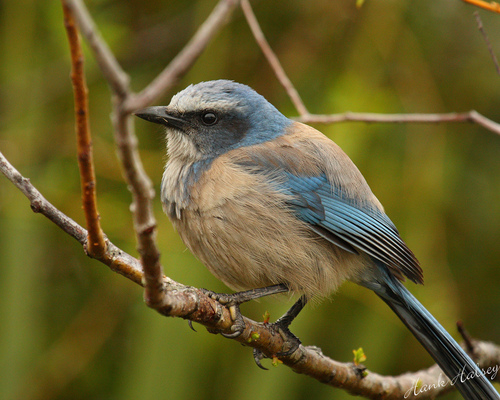
a tan bird with blue wings and a blue head.
this is a bird with a brown belly, blue wings and a pointed beak.
this bird has a brown colored side, breast and belly while it's coverts and nape are in bluea short and stubby golden brown bird with a blue head and wing tips.
this small bird has a light brown breast and blue wings
this petite, light brown bird has a small dark brown beak, with spots of bluish gray on the wings, tail, and head.
this bird has a light blue crown with black bill and light brown belly.
a bird with a blue nape, tail and wing.
this bird has wings that are blue and has a white belly
this little bird has a fat pointed bill blue and white head feathers and grey dirty white belly colors with blue wings with black tips.
Species: Florida Jay